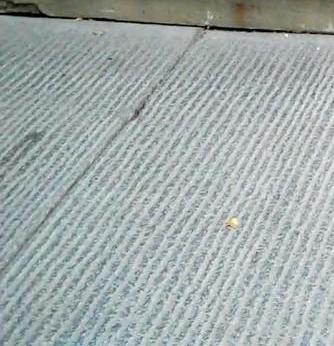
Texture: grooved